Tom Ryman

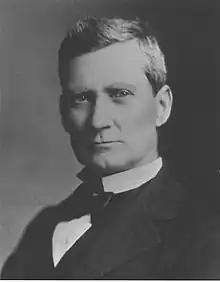

Thomas "Tom" Green Ryman (October 12, 1841 – December 23, 1904), known as Capt. Tom Ryman, was a riverboat captain and riverboat company owner and businessman from Tennessee. He built the Union Gospel Tabernacle, later known as the Ryman Auditorium, a live performance venue and National Historic Landmark in Nashville, which is named in his honor.